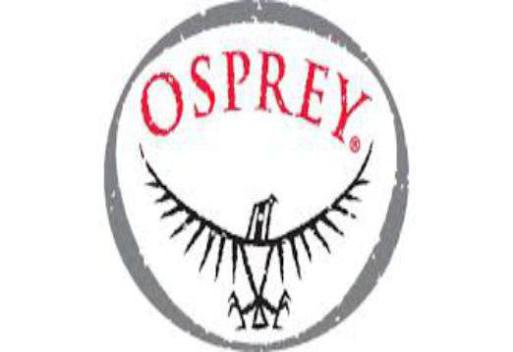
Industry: Clothes